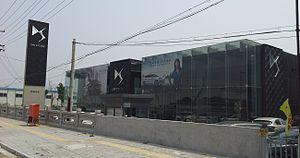
DS Automobiles est une marque automobile du segment premium du groupe français PSA. À l'origine, la Ligne DS était une famille haut de gamme de la marque Citroën de 2009 à 2014, puis elle est devenue une marque à part entière après cinq années d'existence en juin 2014. La première présentation officielle de la marque DS Automobiles a lieu le 3 mars 2015 au salon de Genève. Son nom fait référence à la Citroën DS, un ancien modèle haut de gamme de Citroën commercialisé entre 1955 et 1975.